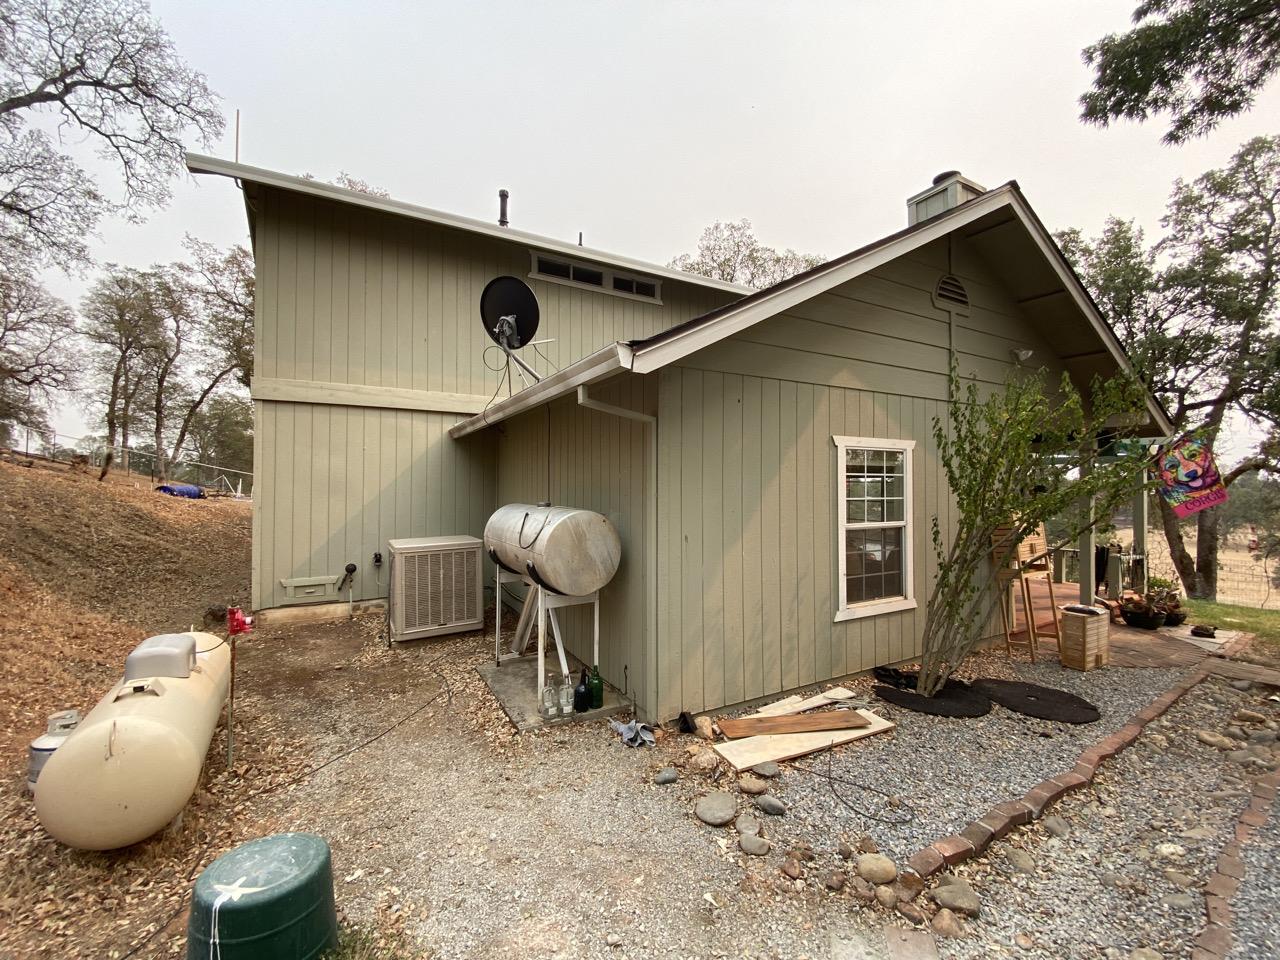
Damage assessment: no_damage